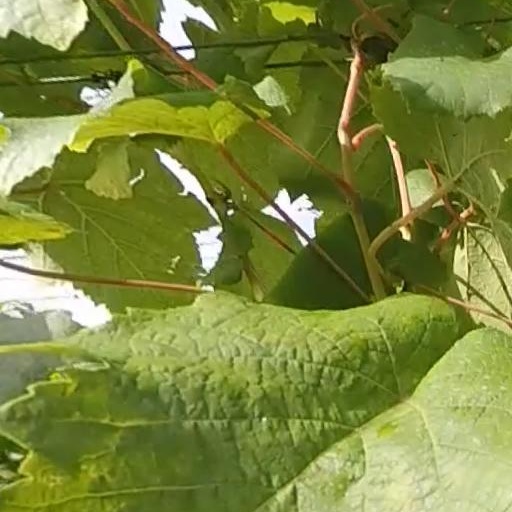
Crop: grape